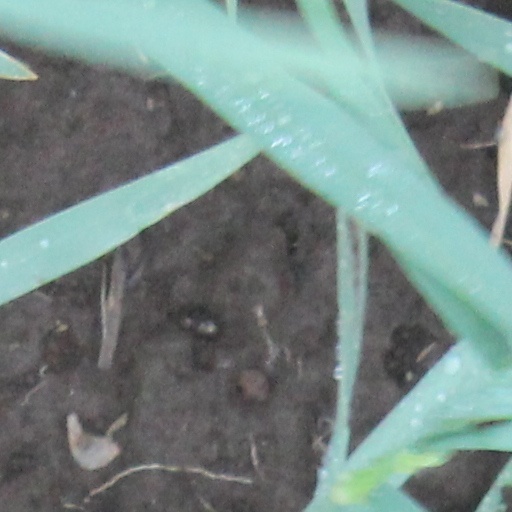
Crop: wheat